Batkid Begins

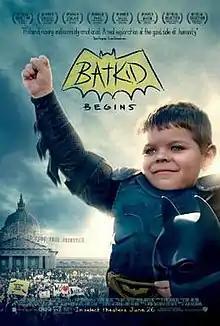
Theatrical release poster

Batkid Begins is a 2015 American documentary film co-produced (with Liza Meak), co-written (with Kurt Kuenne) and directed by Dana Nachman. The documentary follows Miles Scott, an American child and cancer survivor. His wish was to be "Batkid", a sidekick of the eponymous comic book superhero Batman. Once the request went out, thousands of volunteers, city officials, businesses and supporters rallied to turn San Francisco, California into "Gotham City" – the fictional home city of Batman, on November 15, 2013, for one of the largest and most elaborate Make-A-Wish projects ever staged. The film was released by Warner Bros. Pictures on June 26, 2015.